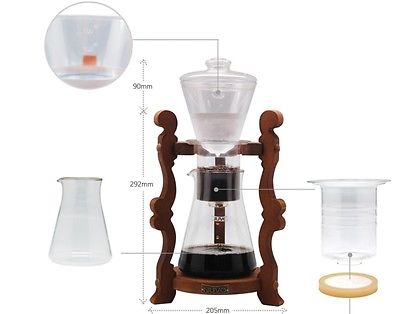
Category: coffee maker